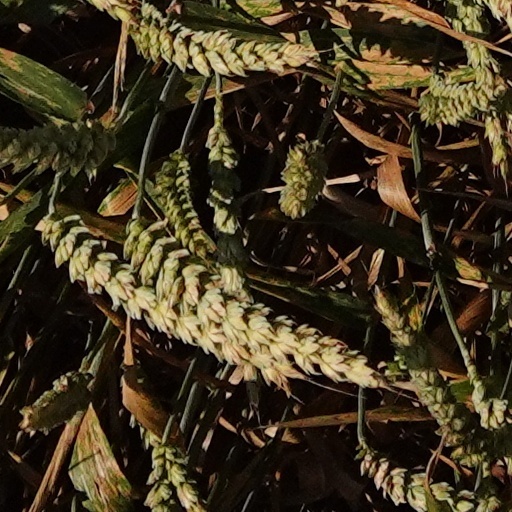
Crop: wheat